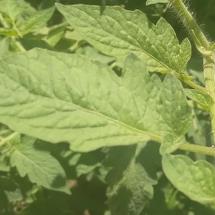
Crop: Tomato
Condition: healthy-leaf